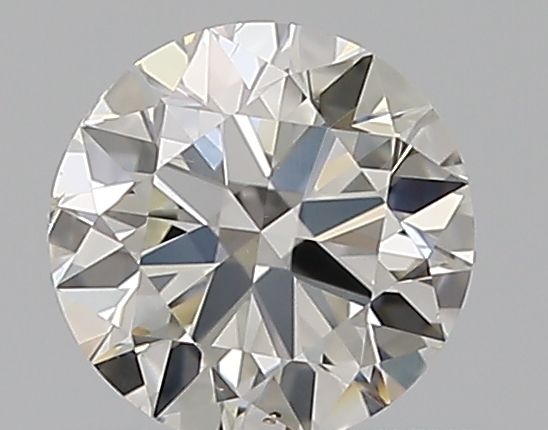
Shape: round
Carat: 0.5
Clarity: VS2
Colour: I
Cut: EX
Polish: EX
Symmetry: VG
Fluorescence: F
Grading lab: GIA
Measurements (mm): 5.07 x 5.11 x 3.1